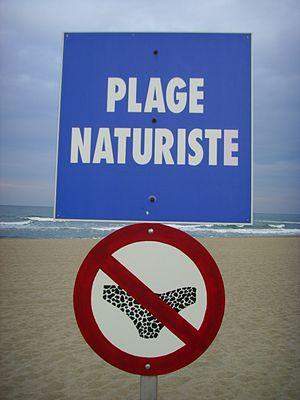
Port Leucate, Département Aude: Plage naturiste
Une plage nudiste ou plage naturiste est une plage où peut se pratiquer la nudité, pouvant s'agir de nudisme ou de naturisme. Cette pratique peut être officialisée, tolérée voire interdite selon les législations adoptées par les pays ou les collectivités locales.
Une plage est une berge en pente douce ou très douce, ainsi que, dans une acception plus étendue qui tend de plus en plus à être d'ordre maritime depuis le XIXᵉ siècle, un rivage oblique, assez peu prononcé par rapport à l'horizontale, qui se poursuit longuement sous le niveau de l'eau. Cette morphologie de la berge ou du rivage par rapport au plan d'eau, à la rivière ou à la mer favorisent l'échouage des embarcations ou des navires, comme l'atterrissement des corps et matériaux transportés par les flots ou poussés par les courants.